Scott Pilgrim

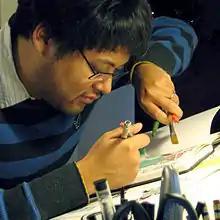
Bryan Lee O'Malley, 2008

Creator Bryan Lee O'Malley was inspired to create the series and eponymous character of Scott Pilgrim after listening to Canadian band Plumtree's 1998 single "Scott Pilgrim", a song then-Plumtree singer Carla Gillis describes as "positive, but...also bittersweet." In particular, O'Malley was inspired by the lyric, "I’ve liked you for a thousand years."